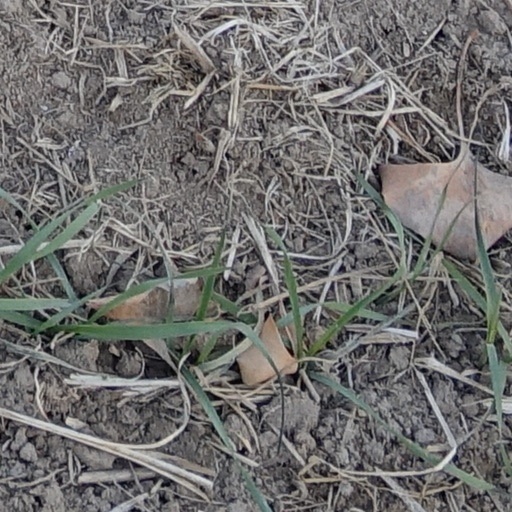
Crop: wheat